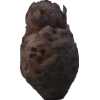
Label: celery